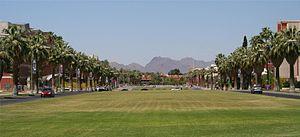
L'université de l'Arizona est une université publique située à Tucson en Arizona. Fondée en 1885, elle est donc antérieure à la création de l'État d'Arizona. En automne 2010, 39 086 étudiants y étaient inscrits, ce qui représente la première population étudiante d'Arizona.